Zero Days

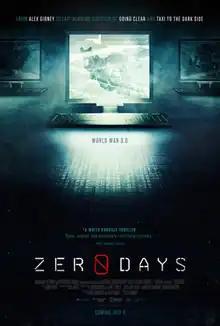
Theatrical release poster

Zero Days is a 2016 American documentary film directed by Alex Gibney. It was selected to compete for the Golden Bear at the 66th Berlin International Film Festival.